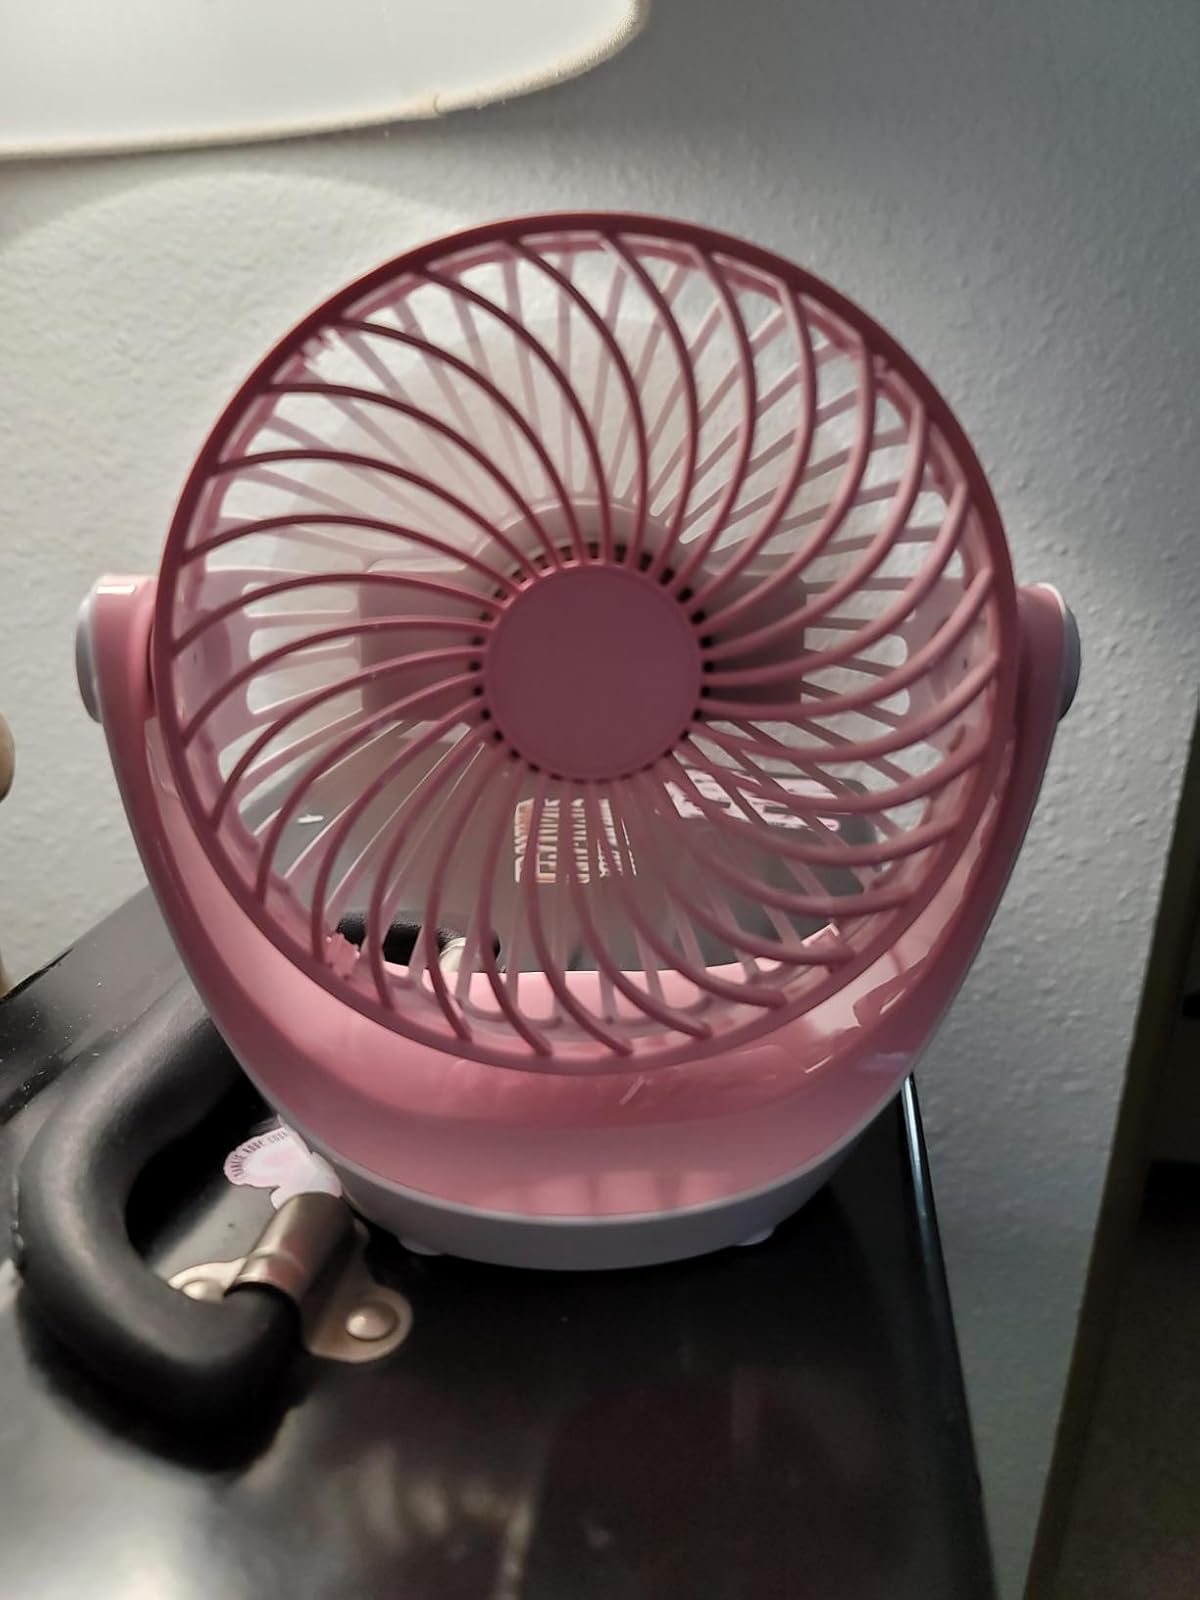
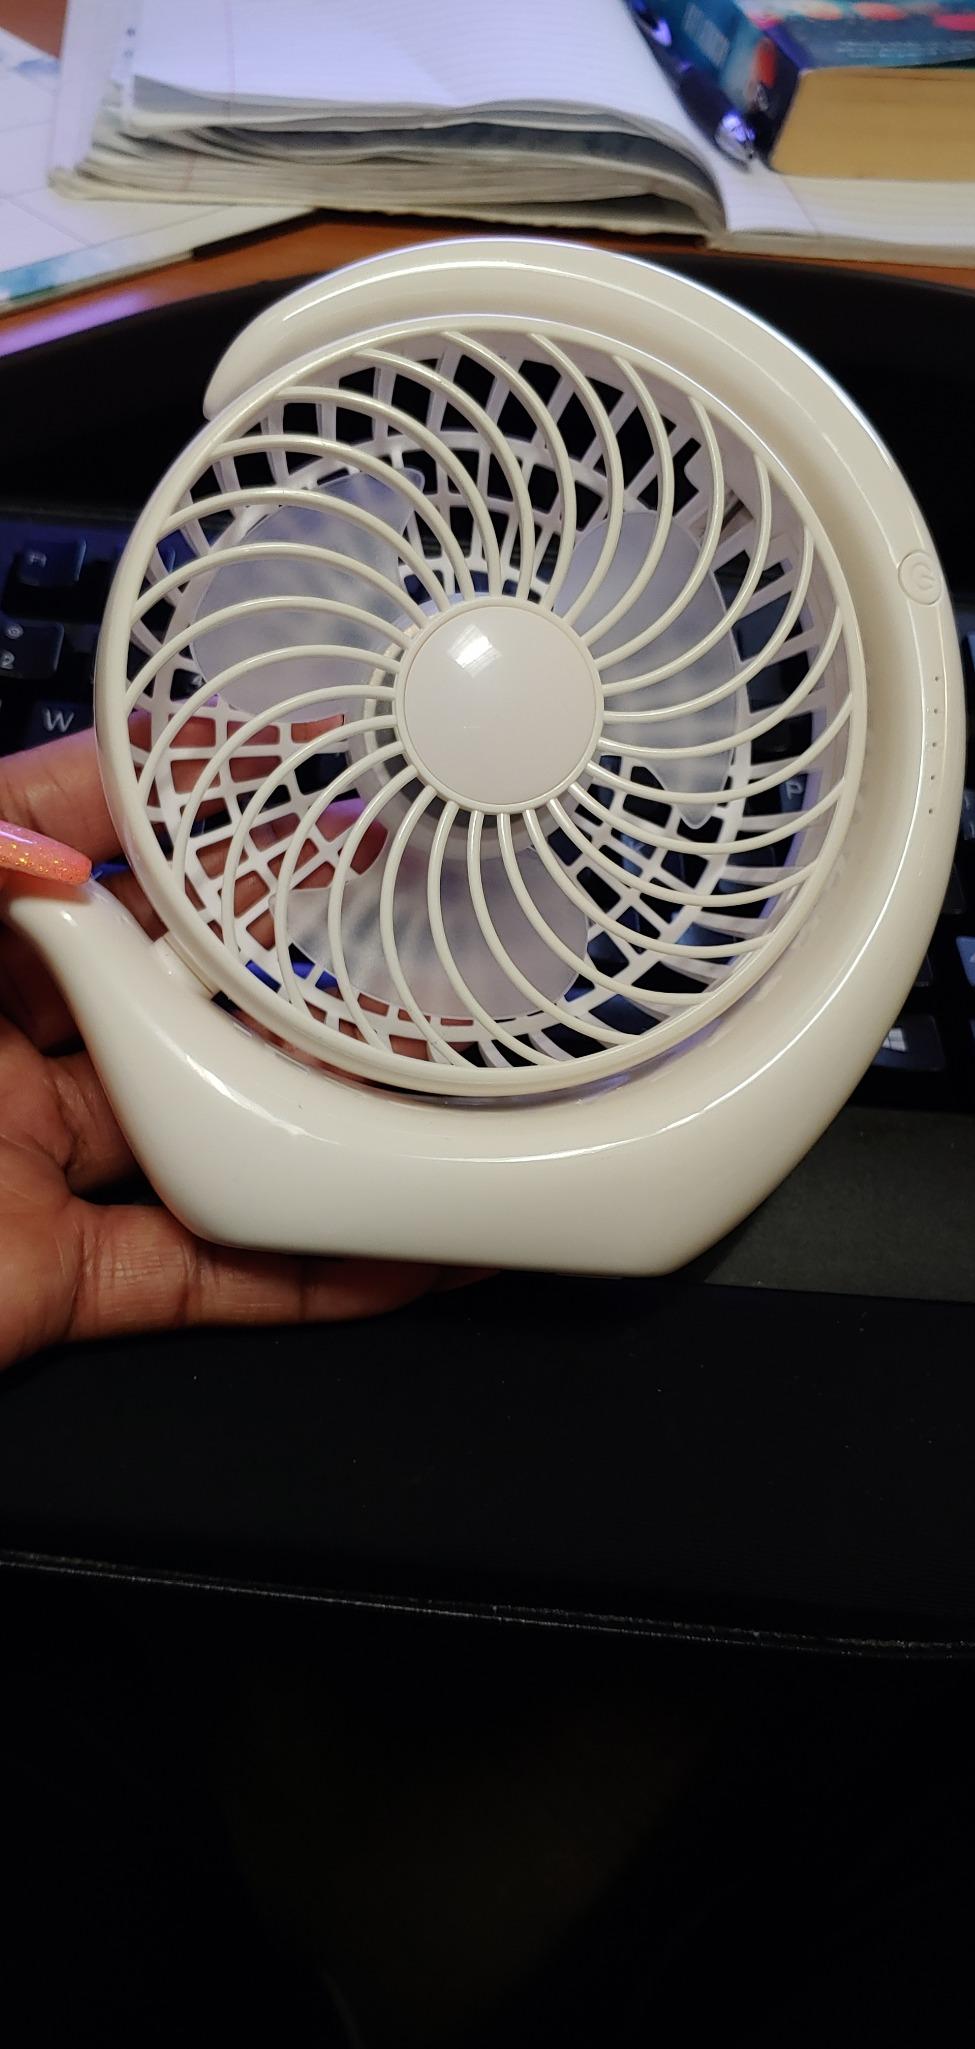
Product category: fan
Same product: no